Division of Gilmore

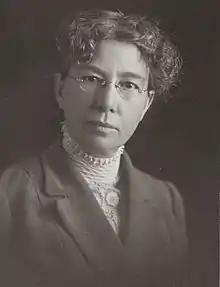
Dame Mary Gilmore, the division's namesake

The Division of Gilmore was created in 1984 when the House of Representatives was expanded, and was named after Dame Mary Gilmore, the poet and author. The seat was first won by John Sharp of the National Party. The electorate originally included the areas of Goulburn and Southern Highlands, but following a redistribution the seat moved to its current boundaries along the New South Wales South Coast. As a consequence, Sharp moved to the nearby seat of Hume in 1993. He was in the First Howard Ministry until he resigned in 1997 due to the "travel rorts affair".